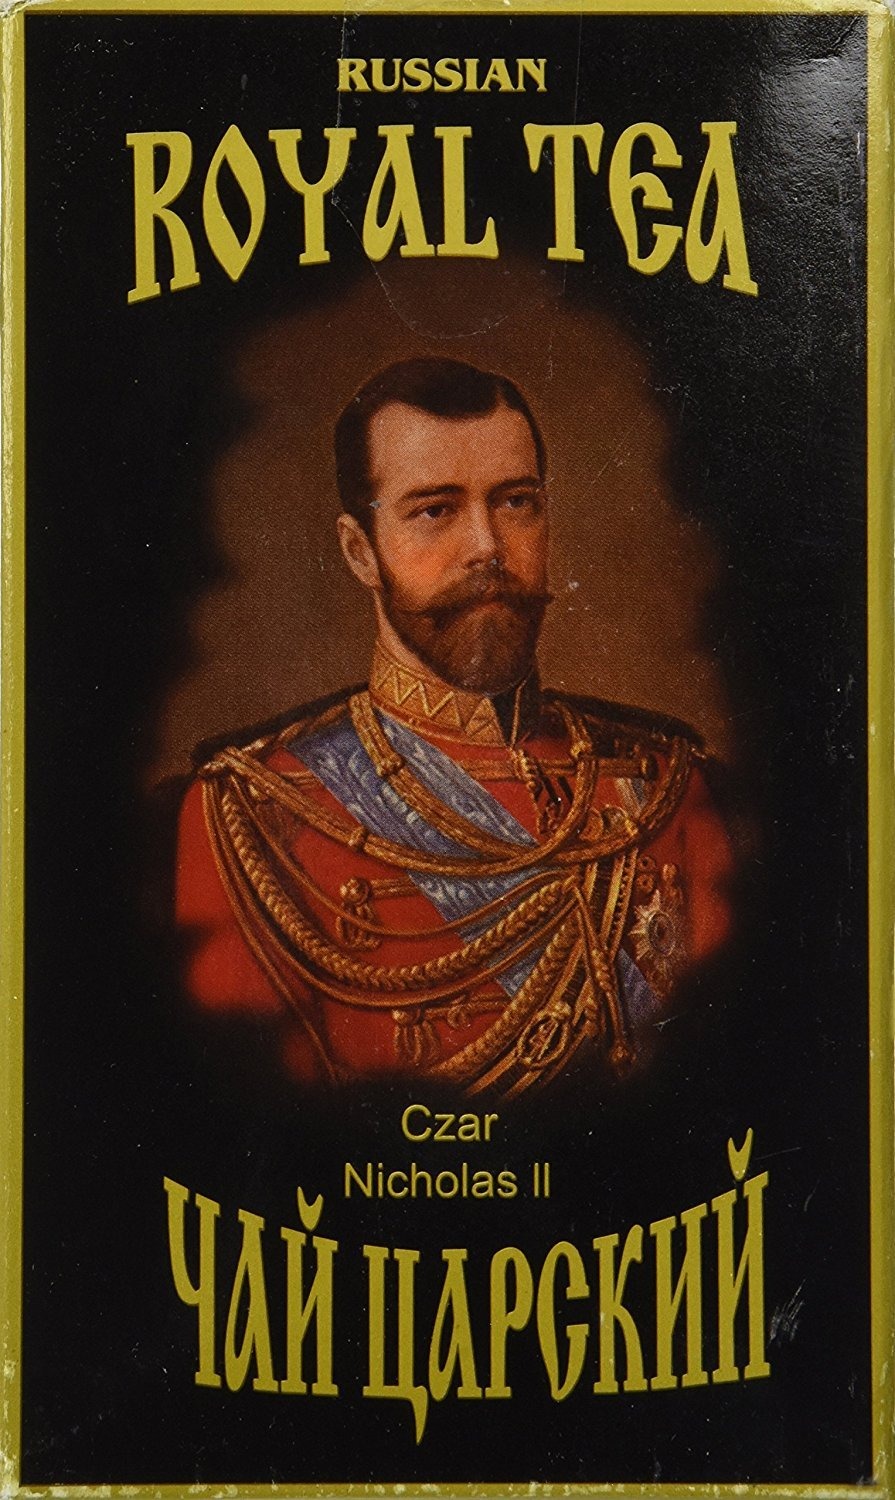
Item Name: Royal Tea Czar Nicolas II
Bullet Point 1: 250 gr/8.8 oz
Bullet Point 2: Pure Ceylon Tea
Bullet Point 3: Packed in Sri Lanka
Product Description: The lost world of Nicholas and Alexandra. Pure Ceylon Tea .Packed in Sri Lanka.
Value: 8.8
Unit: Ounce

Price: 15.49